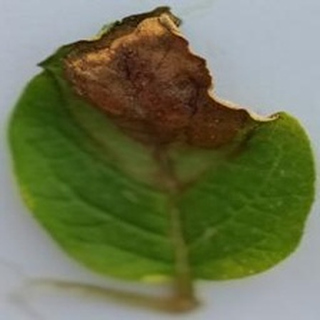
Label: potato_late_blight